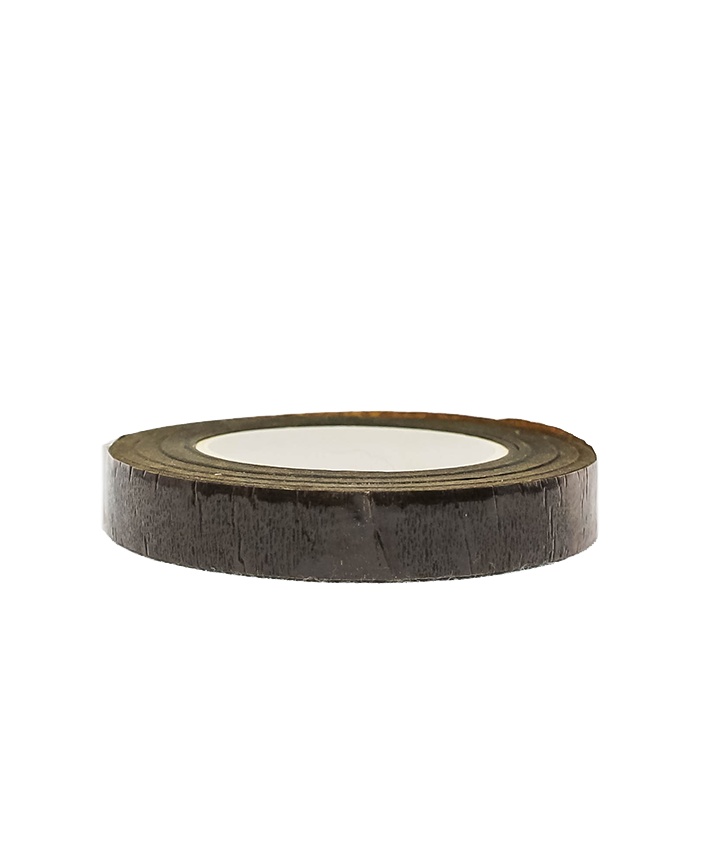
R208005-P FLORATAPE 1.2CMX30Y 1 PIEZA CAFÉ
R208005-P FLORATAPE 1.2CMX30Y 1 PIEZA CAFÉ Medida: 1.2CM x 30Y Material: Papel Contenido: 1 pieza
Brand: R208
Category: Home & Garden > Lawn & Garden > Gardening > Landscape Fabric Accessories > Landscape Fabric Tape